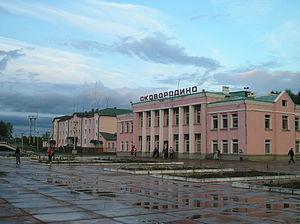
Skovorodino est une ville de l'oblast de l'Amour, en Russie, et le centre administratif du raïon de Skorovodino. Sa population s'élevait à 9 050 habitants en 2019.